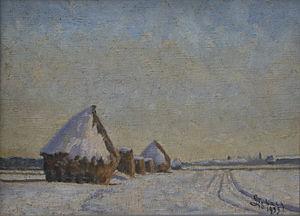
Meules à Chamant (Oise) en hiver par Georges-Émile Lebacq.
Georges-Émile Lebacq est un peintre belge né à Jemappes le 26 septembre 1876 et mort à Bruges le 4 août 1950.